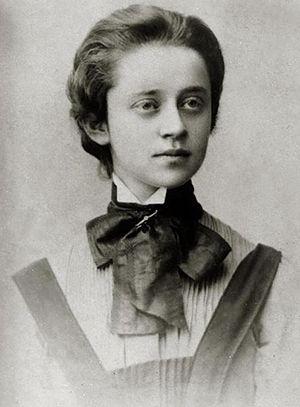
Nina Evgenievna Vedeneyeva est une physicienne russe impliquée dans l'étude des cristaux minéraux et de leur coloration. Elle reçoit le prix Staline et l'Ordre de Lénine pour ses études scientifiques et ses inventions.
Sophia Parnok, née le 30 juillet 1885 à Taganrog et morte le 26 août 1933 à Karinskoïe, est une poétesse et traductrice russe. Surnommée la « Sappho russe », elle aurait écrit les premiers poèmes lesbiens de la littérature russe et son amitié avec Marina Tsvetaïeva a inspiré à cette dernière le recueil L'Amie